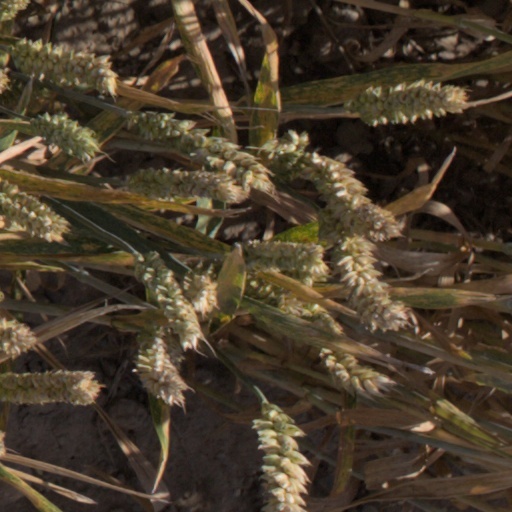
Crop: wheat